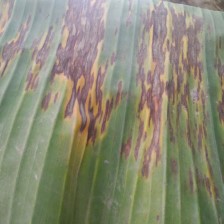
Label: sigatoka